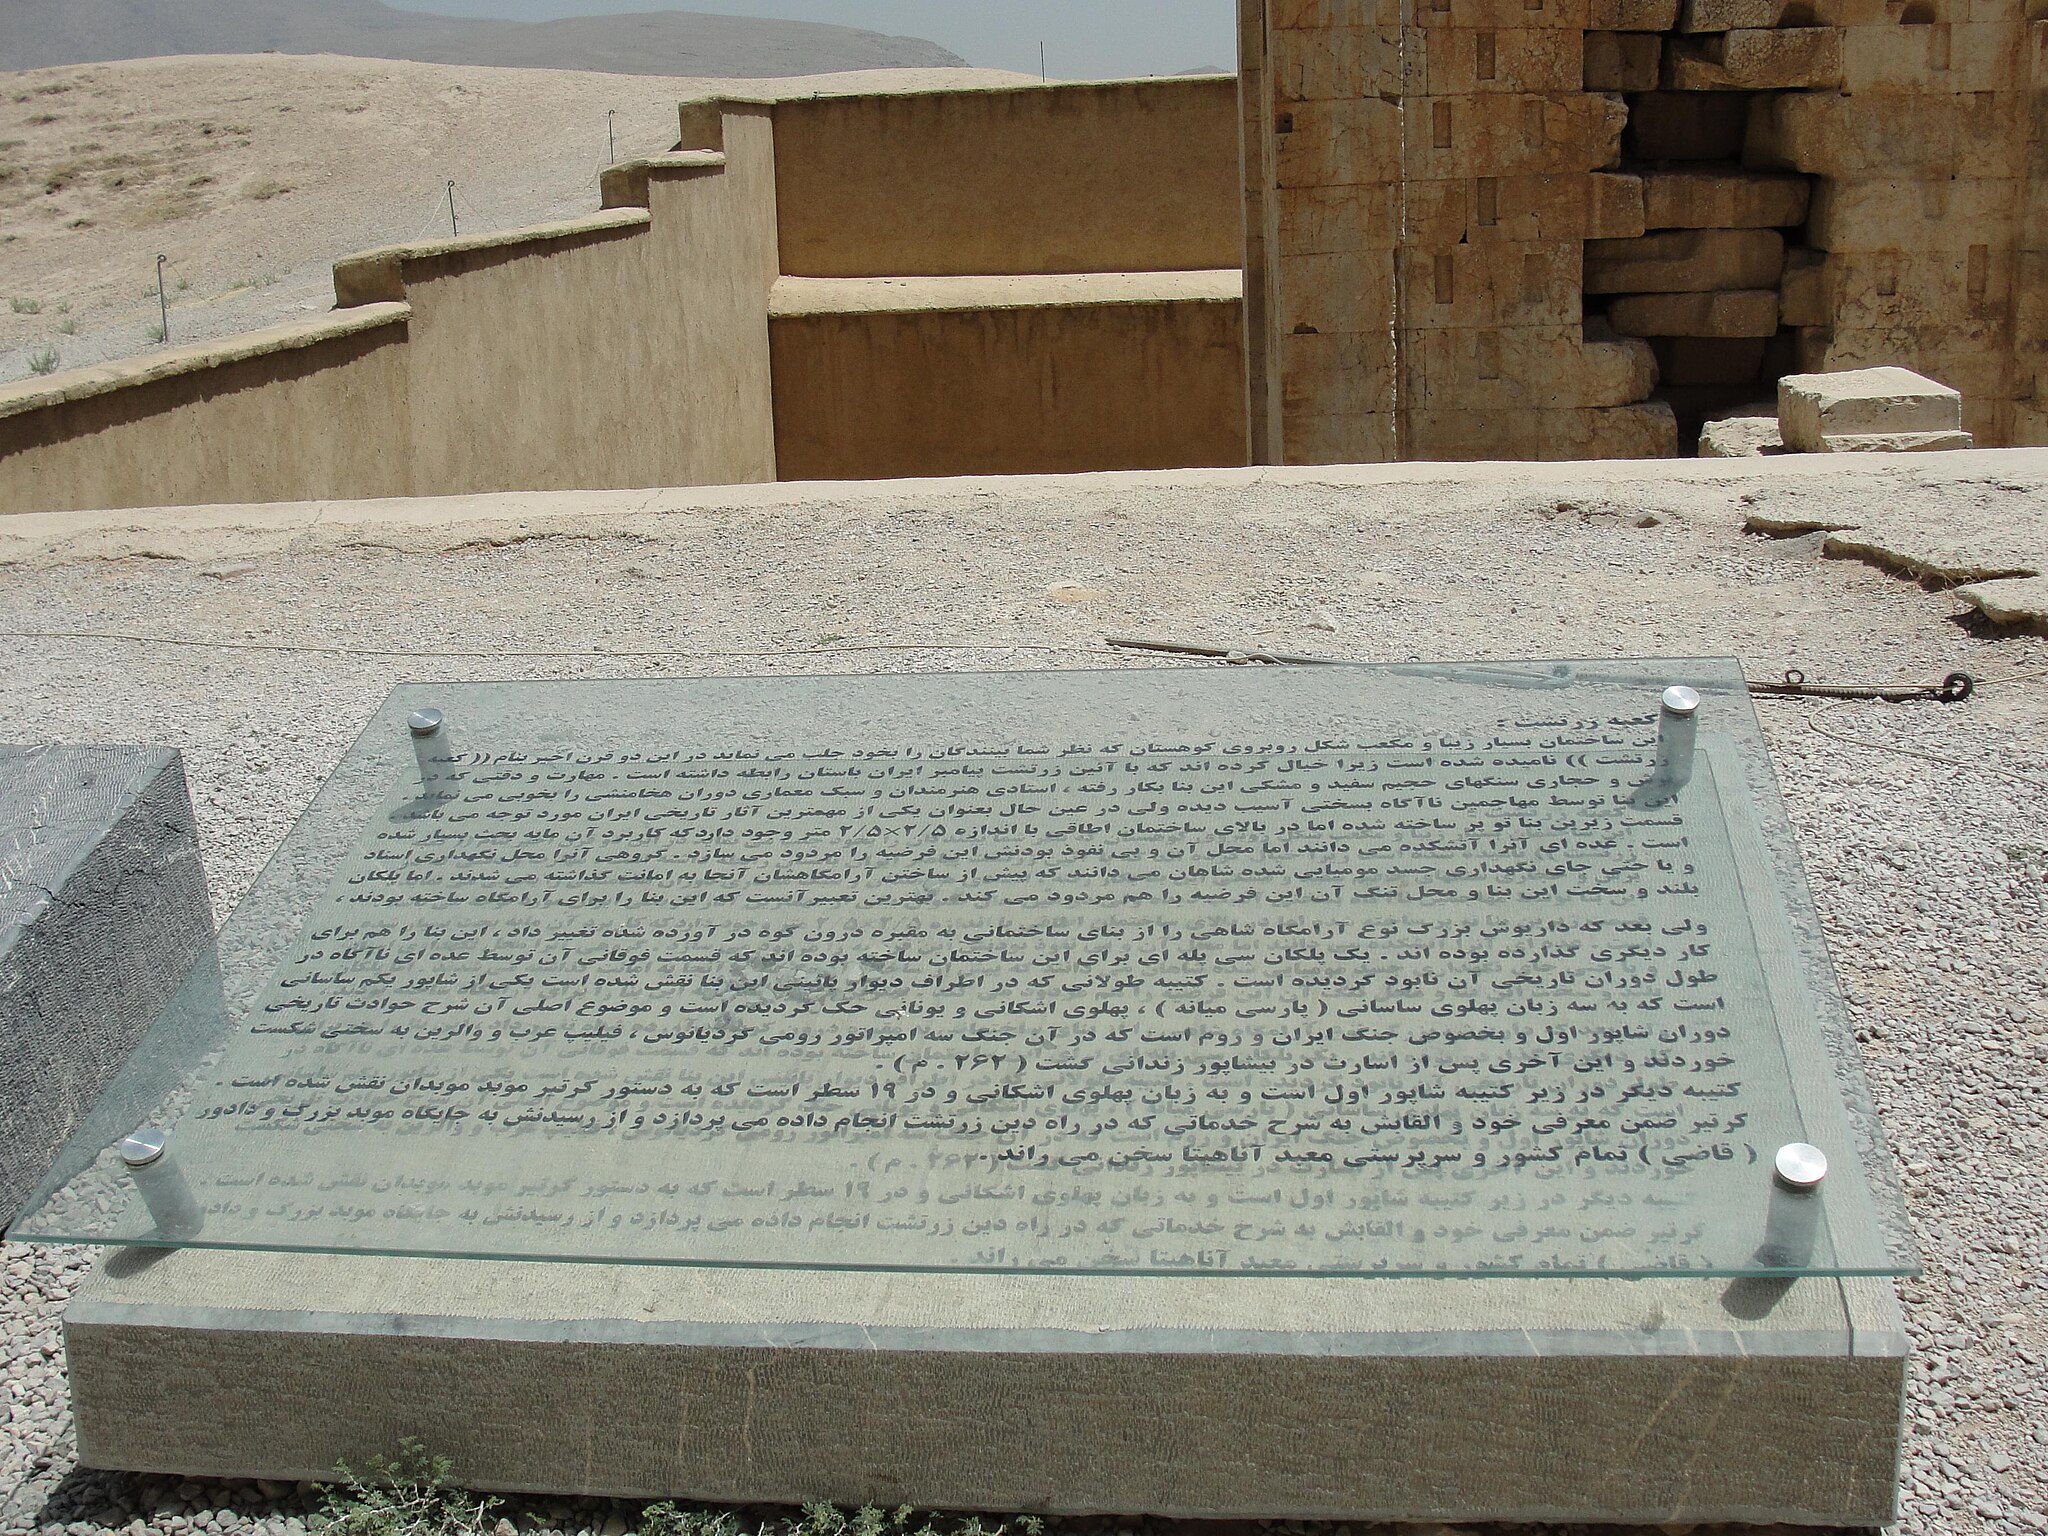
Title: Kabe Zartosht-Persian Description
Description: Persian description of Ka'ba-ye Zartosht in Naqsh-e-Rostam, Iran
Date: 2010-06-24
Categories: Taken with Sony DSC-H20, Ka'ba-ye Zartosht, Self-published work, Persian-language signs in Iran